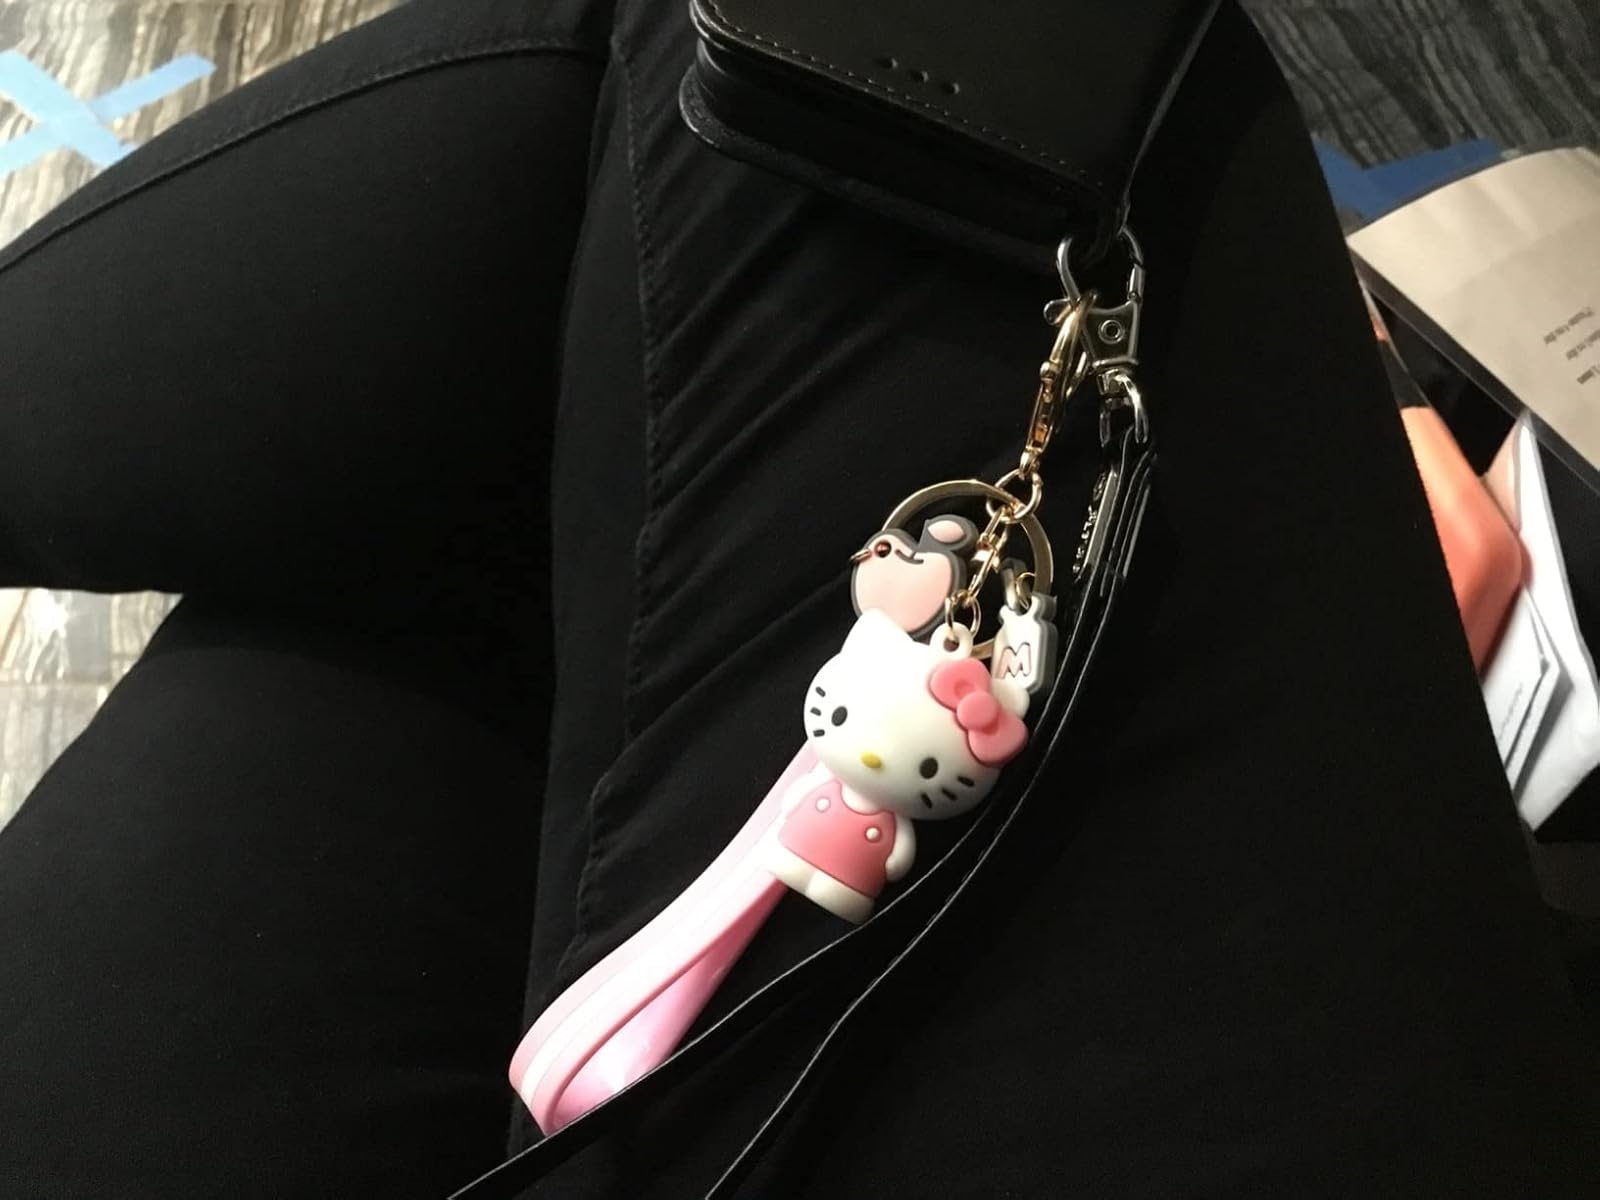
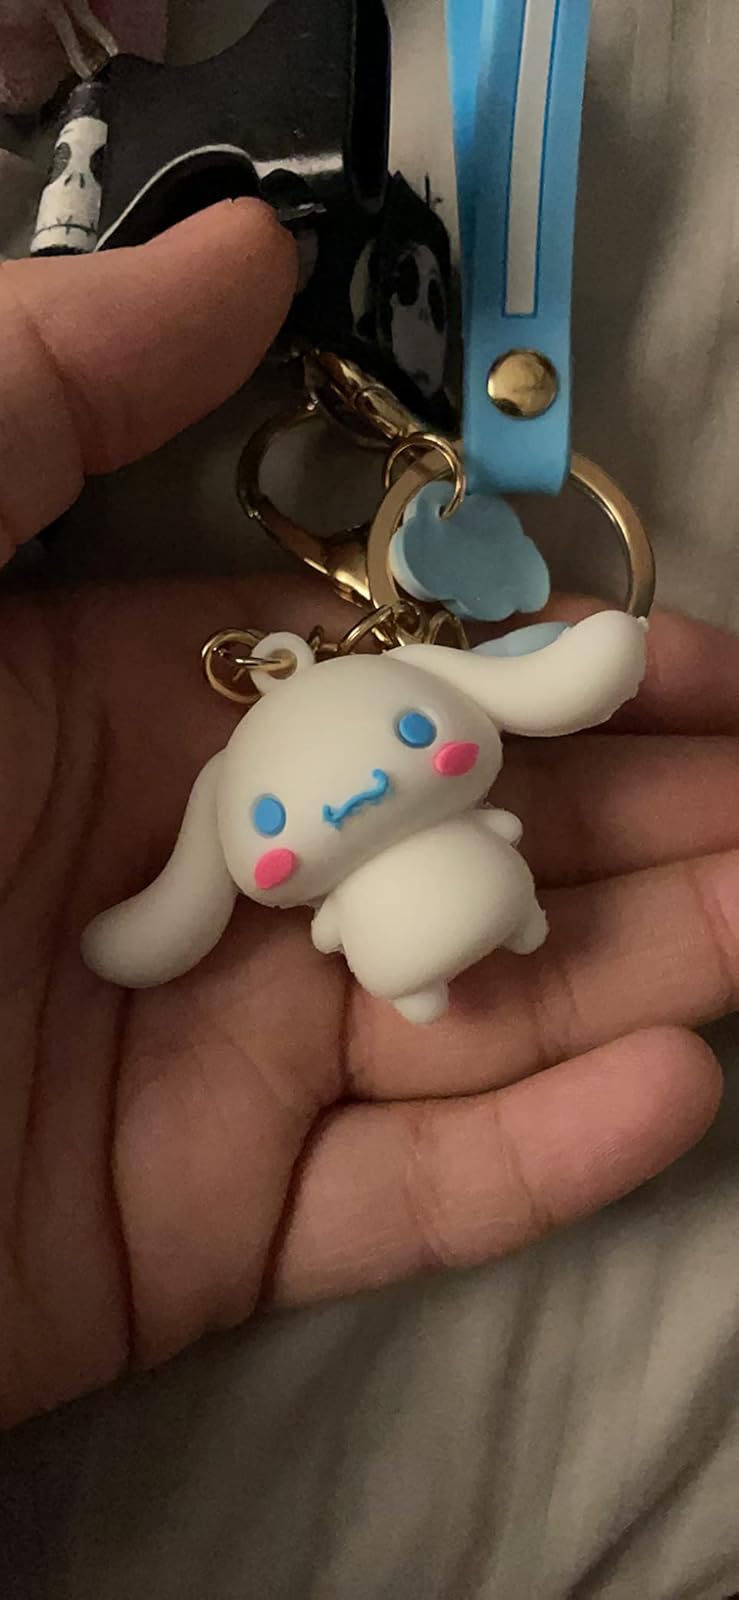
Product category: accessories_keychain
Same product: no